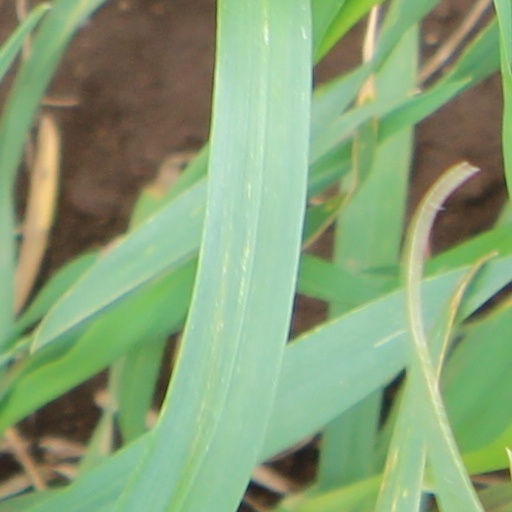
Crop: wheat